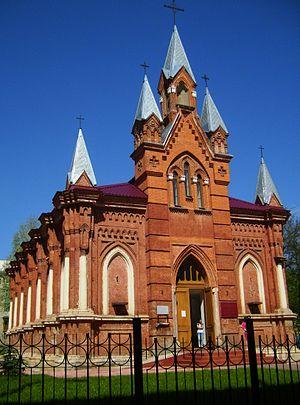
L'église Saint-Pierre-et-Saint-Paul est une église catholique située à Toula en Russie.